Evolution of the French colonial empire

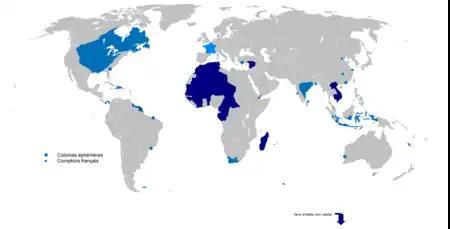

This is a list of all territories that were part of the French colonial empires in the last 500 years, either entirely or in part, either under French sovereignty or as mandate or protectorate. When only a part of the country was under French rule, that part is listed in parentheses after the country. When there are no parentheses, it means the whole country was formerly part of any one of the French colonial empires. Countries listed are those where French sovereignty applied effectively. Areas that were only claimed, but not effectively controlled (such as Manhattan or Western Australia) are not listed.